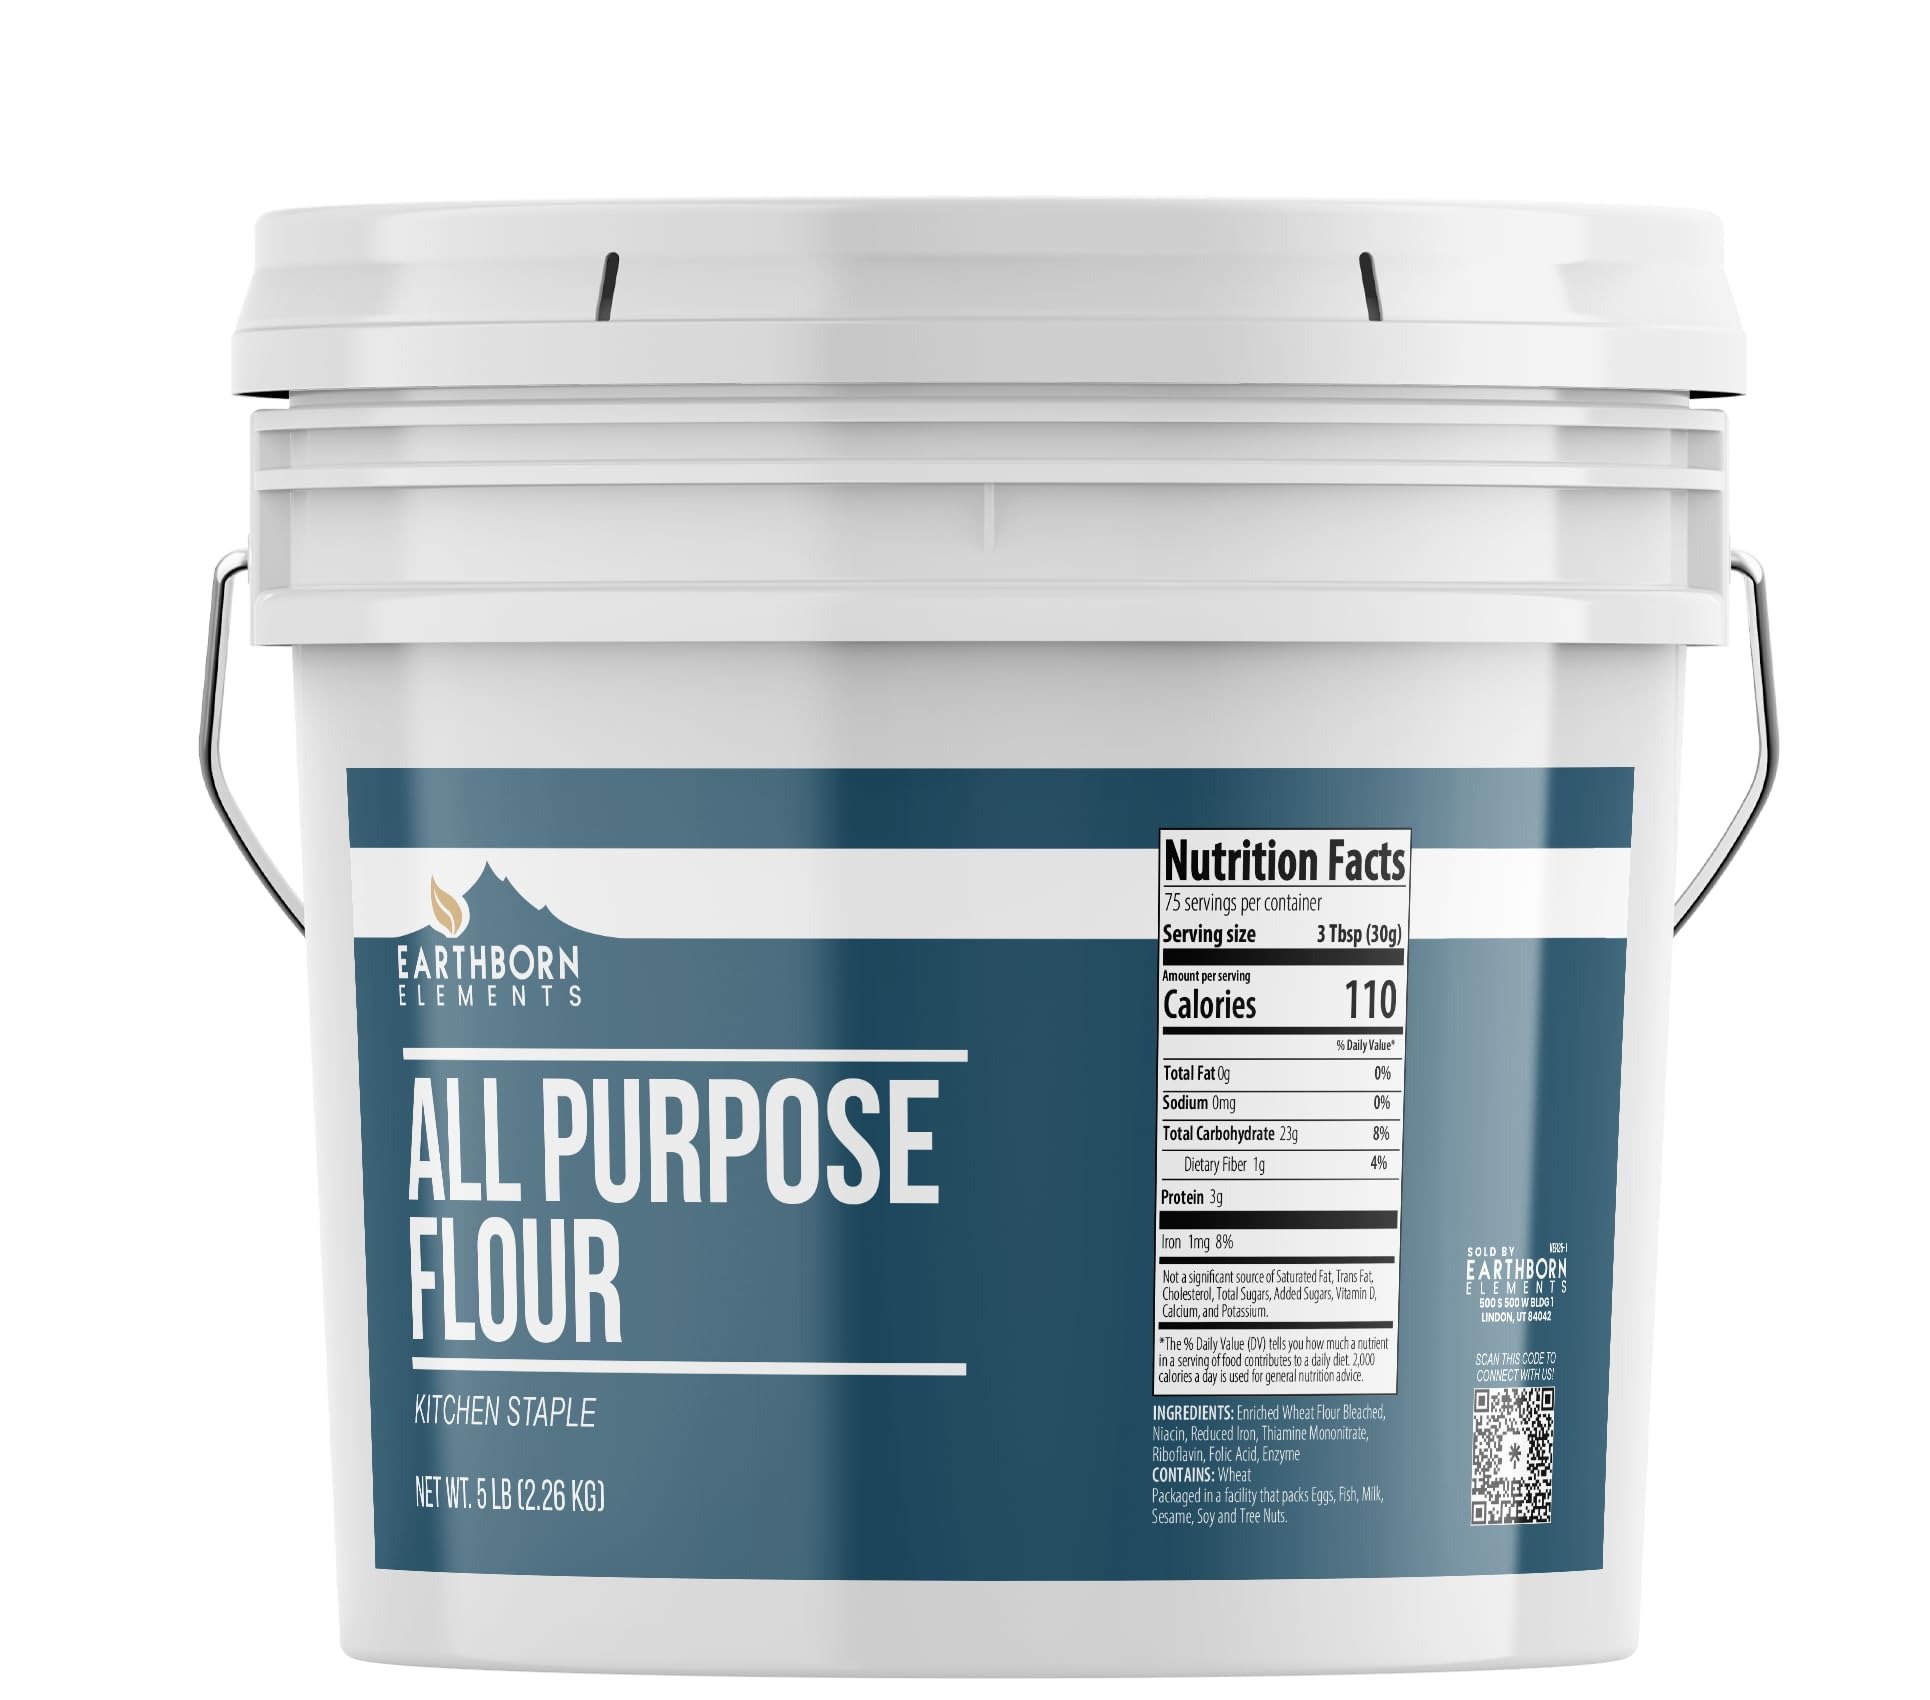
Item Name: Earthborn Elements All Purpose Flour 1 Gallon Bucket, Kitchen Staple, Food Storage
Bullet Point 1: Earthborn Elements All Purpose Flour in a resalable, storable bucket
Bullet Point 2: Use to make breads, cookies & pie crusts
Bullet Point 3: Light texture; Perfect for baking & cooking
Bullet Point 4: Pure & Undiluted: Never any additives or fillers
Bullet Point 5: Packaged in USA
Product Description: This product was packaged in a facility that also packages products containing Wheat and Tree Nuts.
Value: 29.21
Unit: Ounce

Price: 23.99